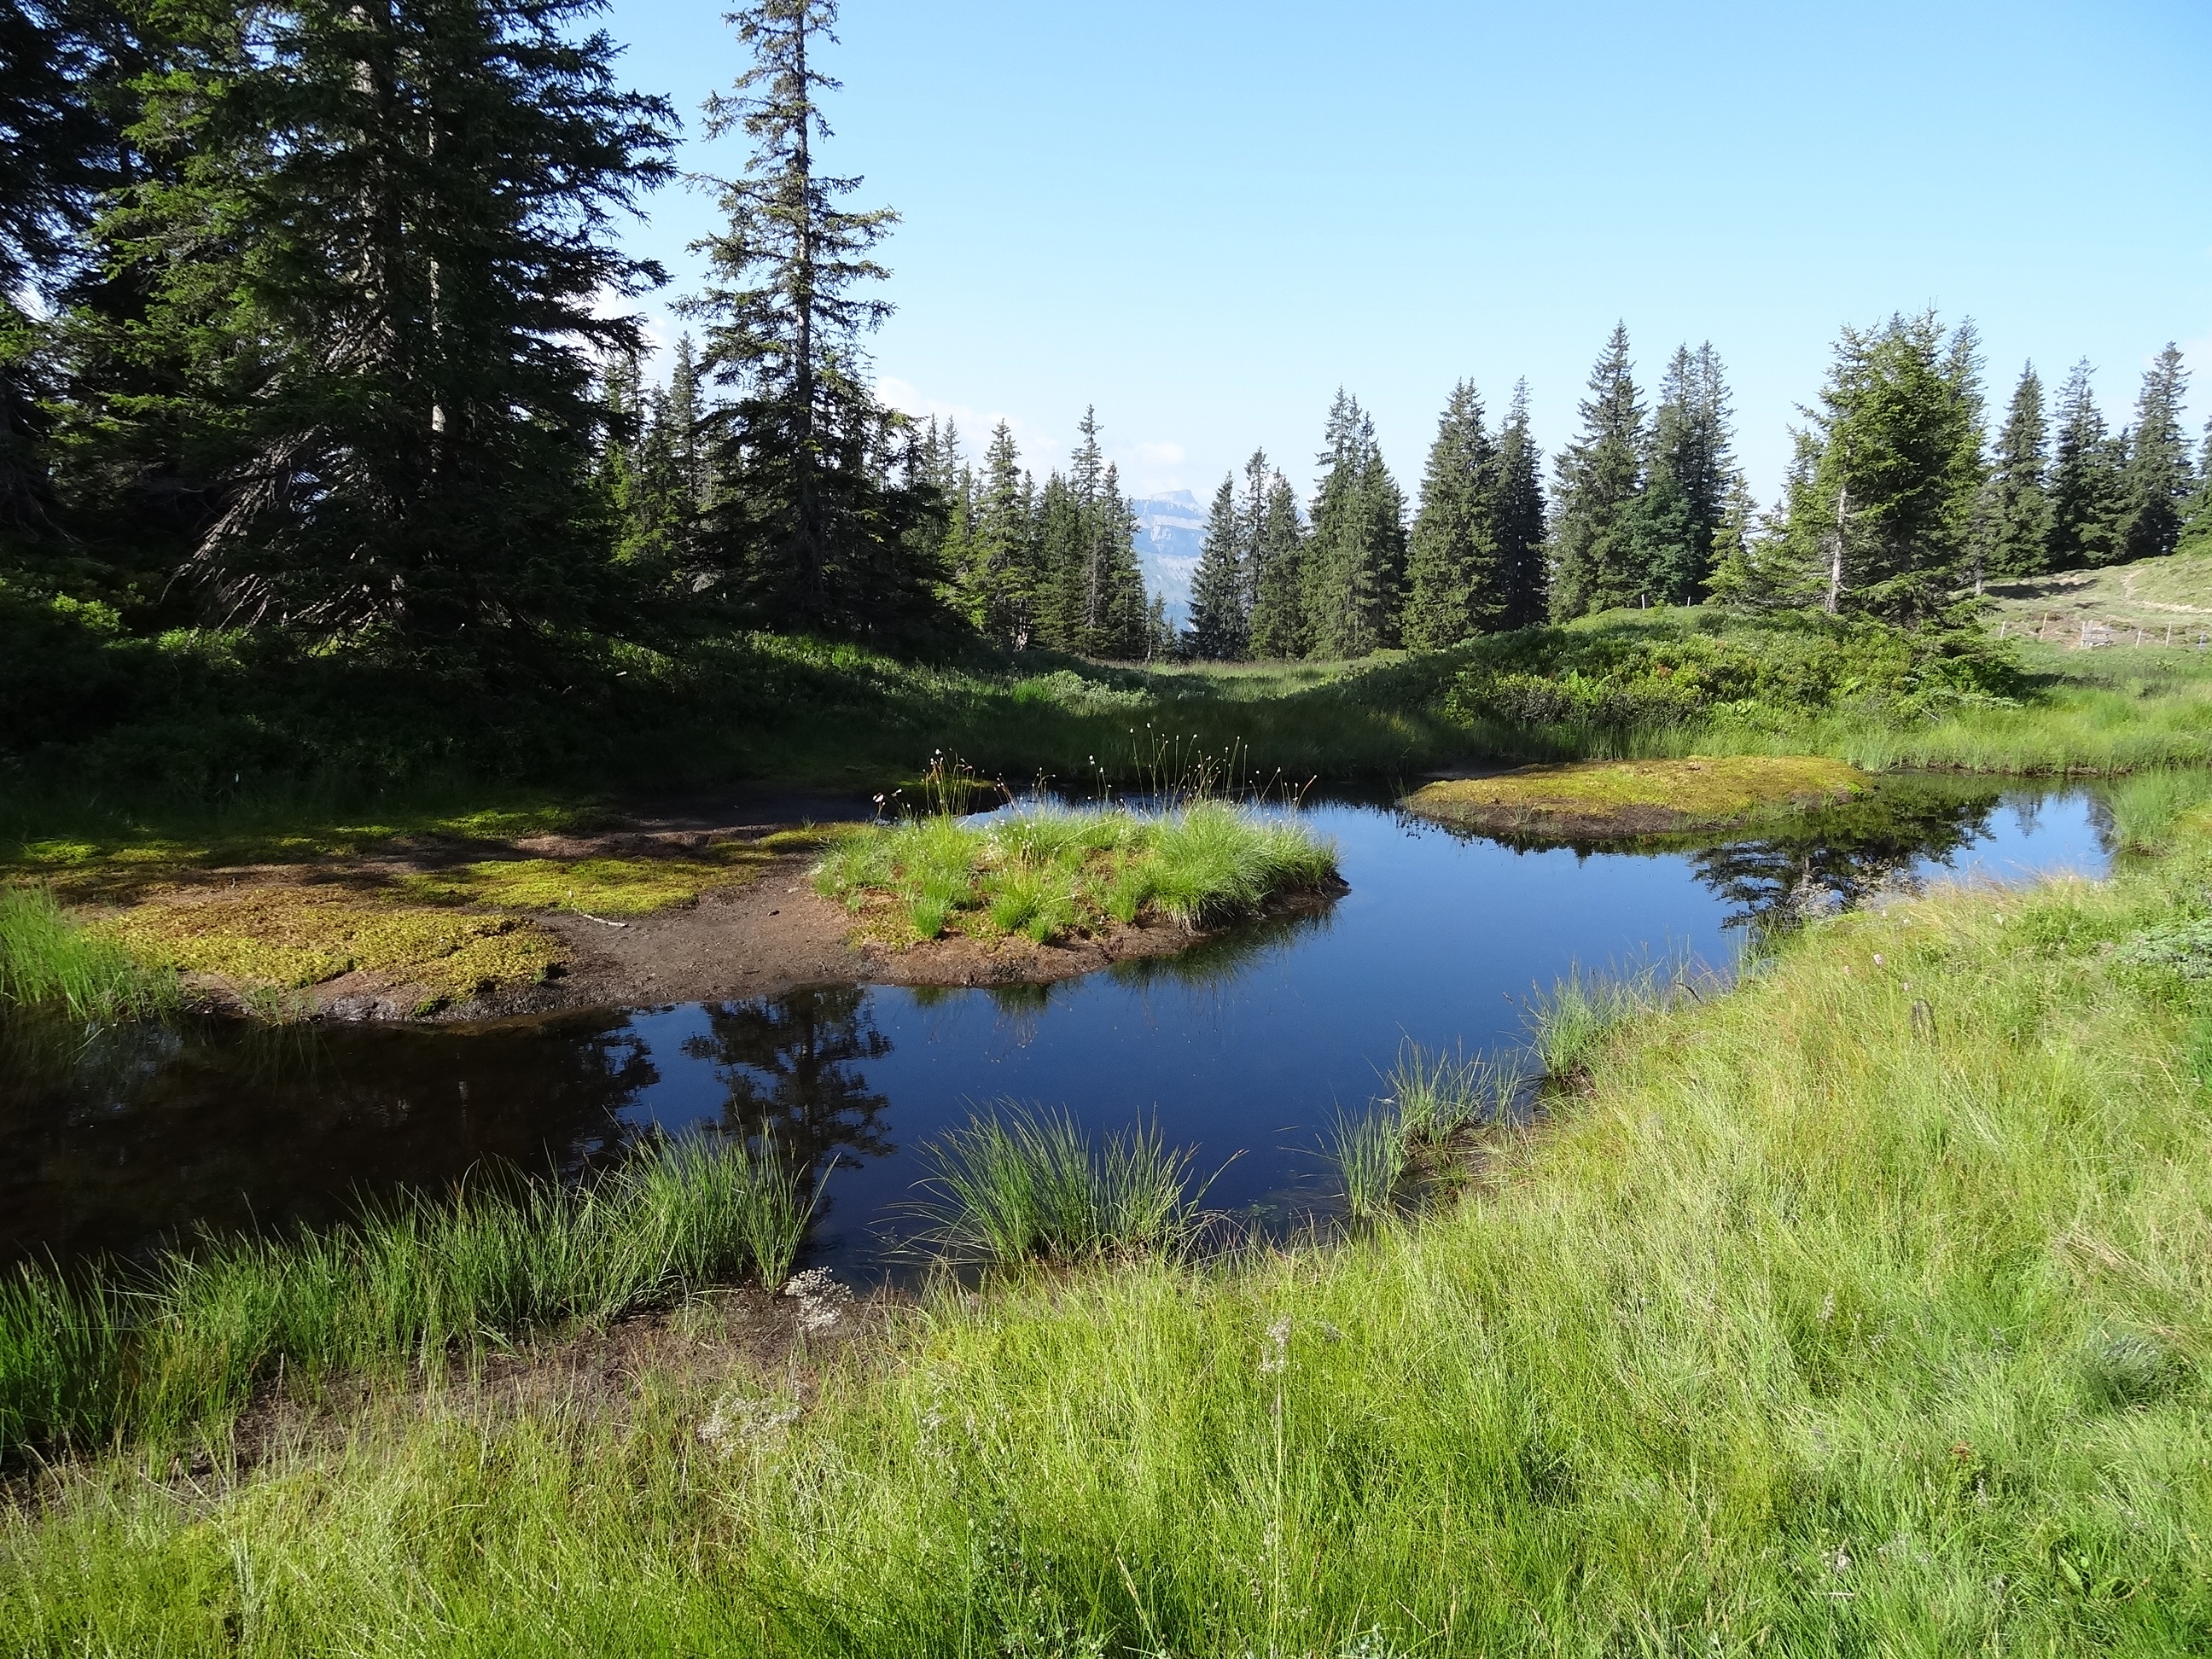
tree, water, forest, grass, marsh, wilderness, mountain, trail, meadow, lake, pond, stream, reservoir, body of water, moor, grassland, wetland, bog, floodplain, woodland, habitat, loch, ecosystem, tarn, nature reserve, mountain meadow, biome, mountain forests, natural environment, geographical feature, temperate coniferous forest